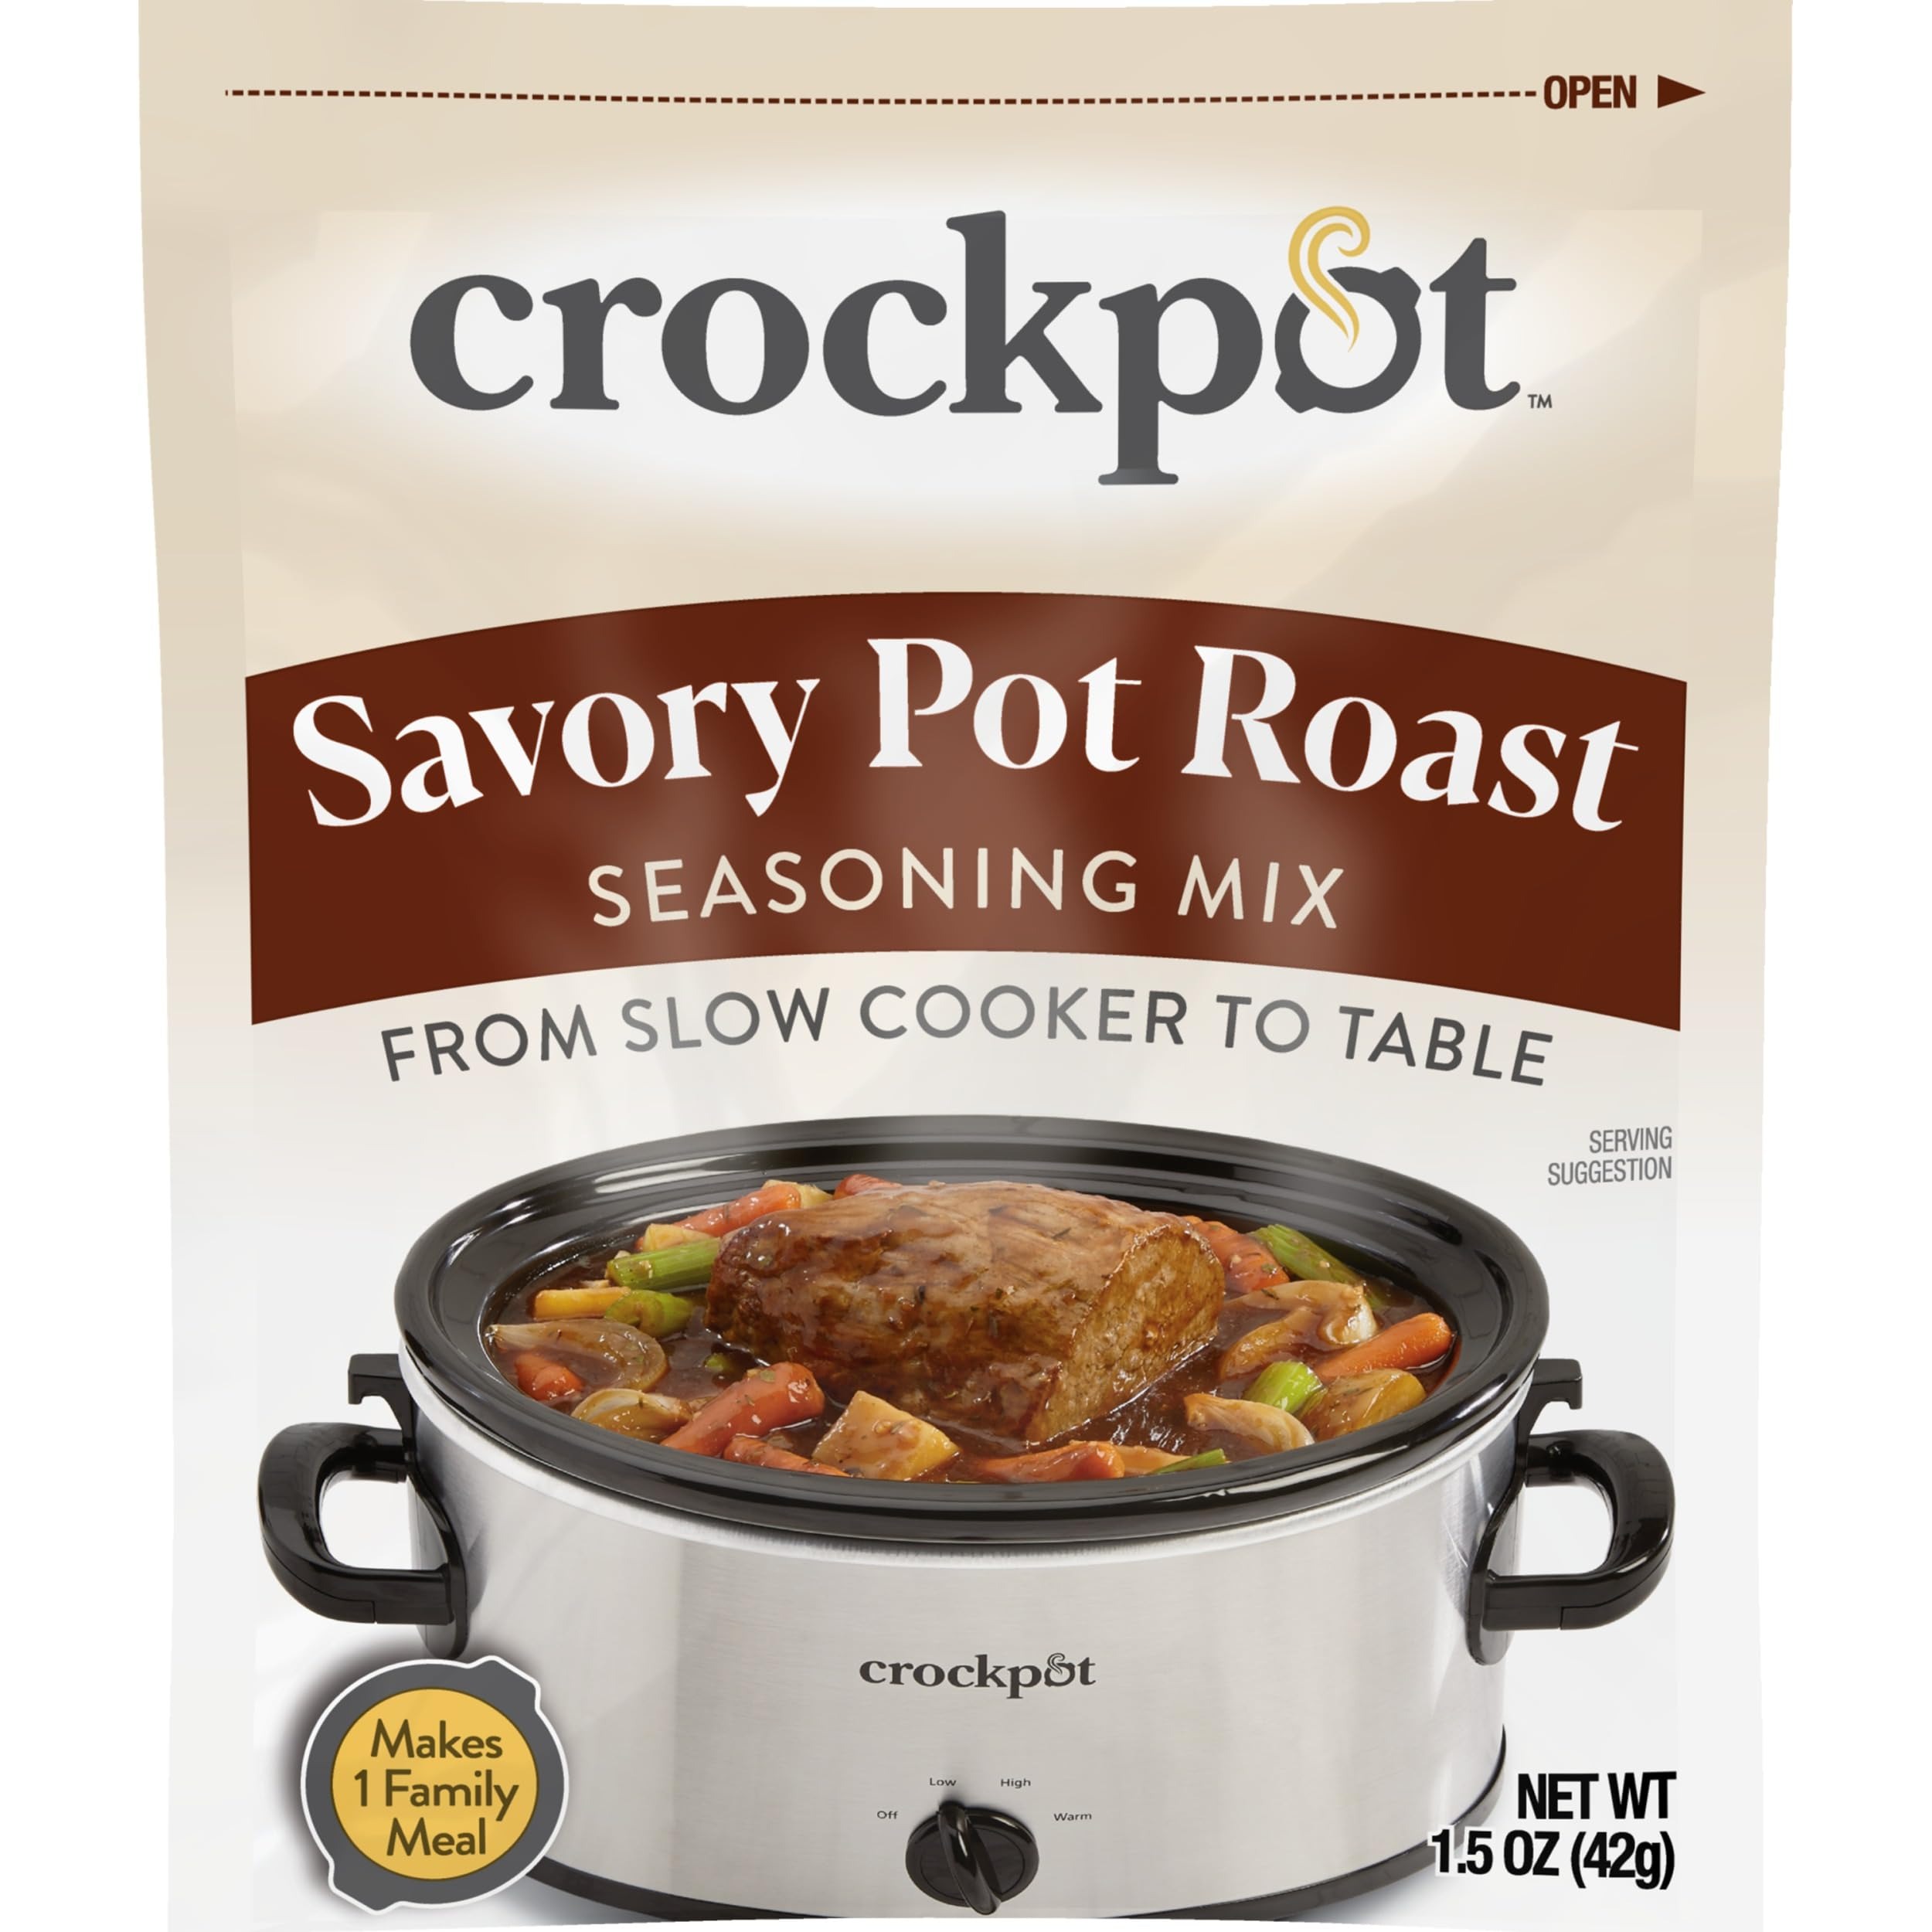
Item Name: Crock-Pot Savory Pot Roast Seasoning Mix, 1.5 Ounce
Bullet Point 1: Ingredients: 'MODIFIED CORN STARCH, SALT, HYDROLYZED SOY, CORN, AND WHEAT GLUTEN PROTEIN, DRIED ONION, BROWN SUGAR, WHEAT FLOUR, YEAST EXTRACT, SPICES, CARAMEL COLOR, GARLIC POWDER, MALTODEXTRIN, ONION POWDER, BEEF BROTH, RENDERED BEEF FAT, NATURAL FLAVOR, SILICON DIOXIDE.'
Bullet Point 2: Item Package Length: 1.777cm
Bullet Point 3: Item Package Width: 10.795cm
Bullet Point 4: Item Package Height: 12.953cm
Value: 1.5
Unit: Ounce

Price: 2.145